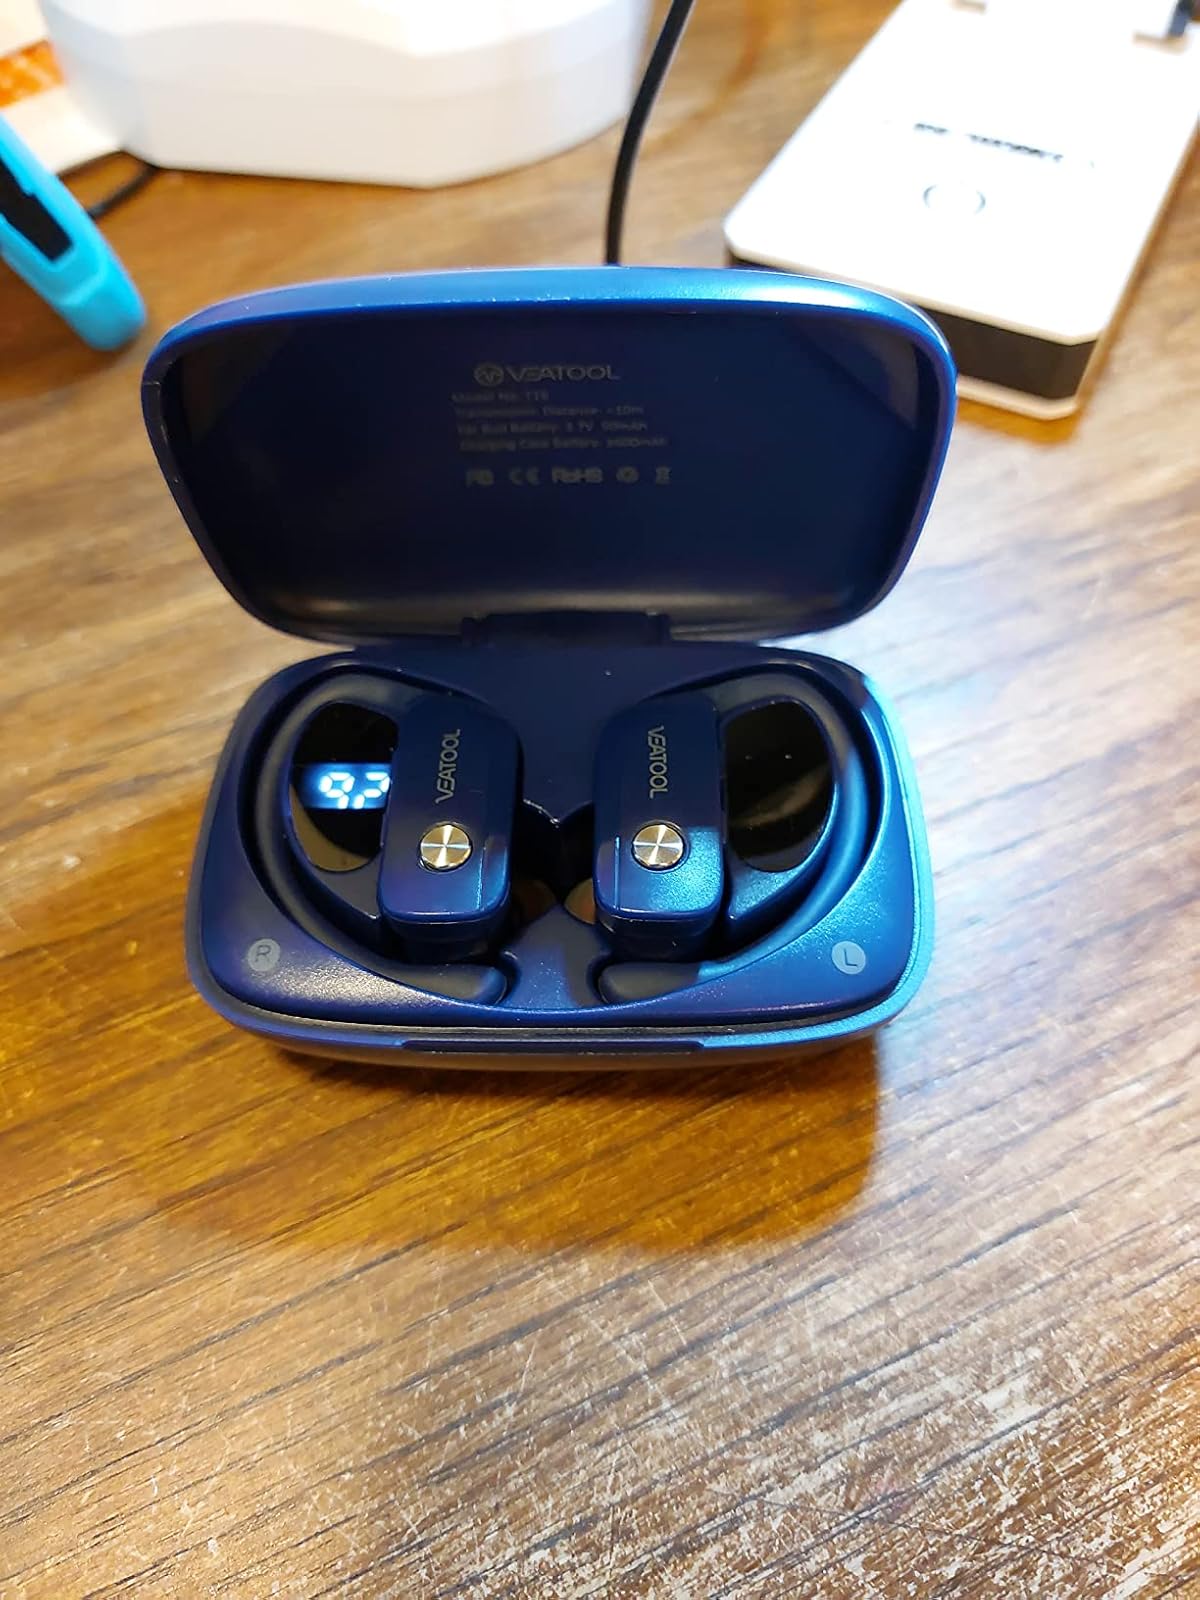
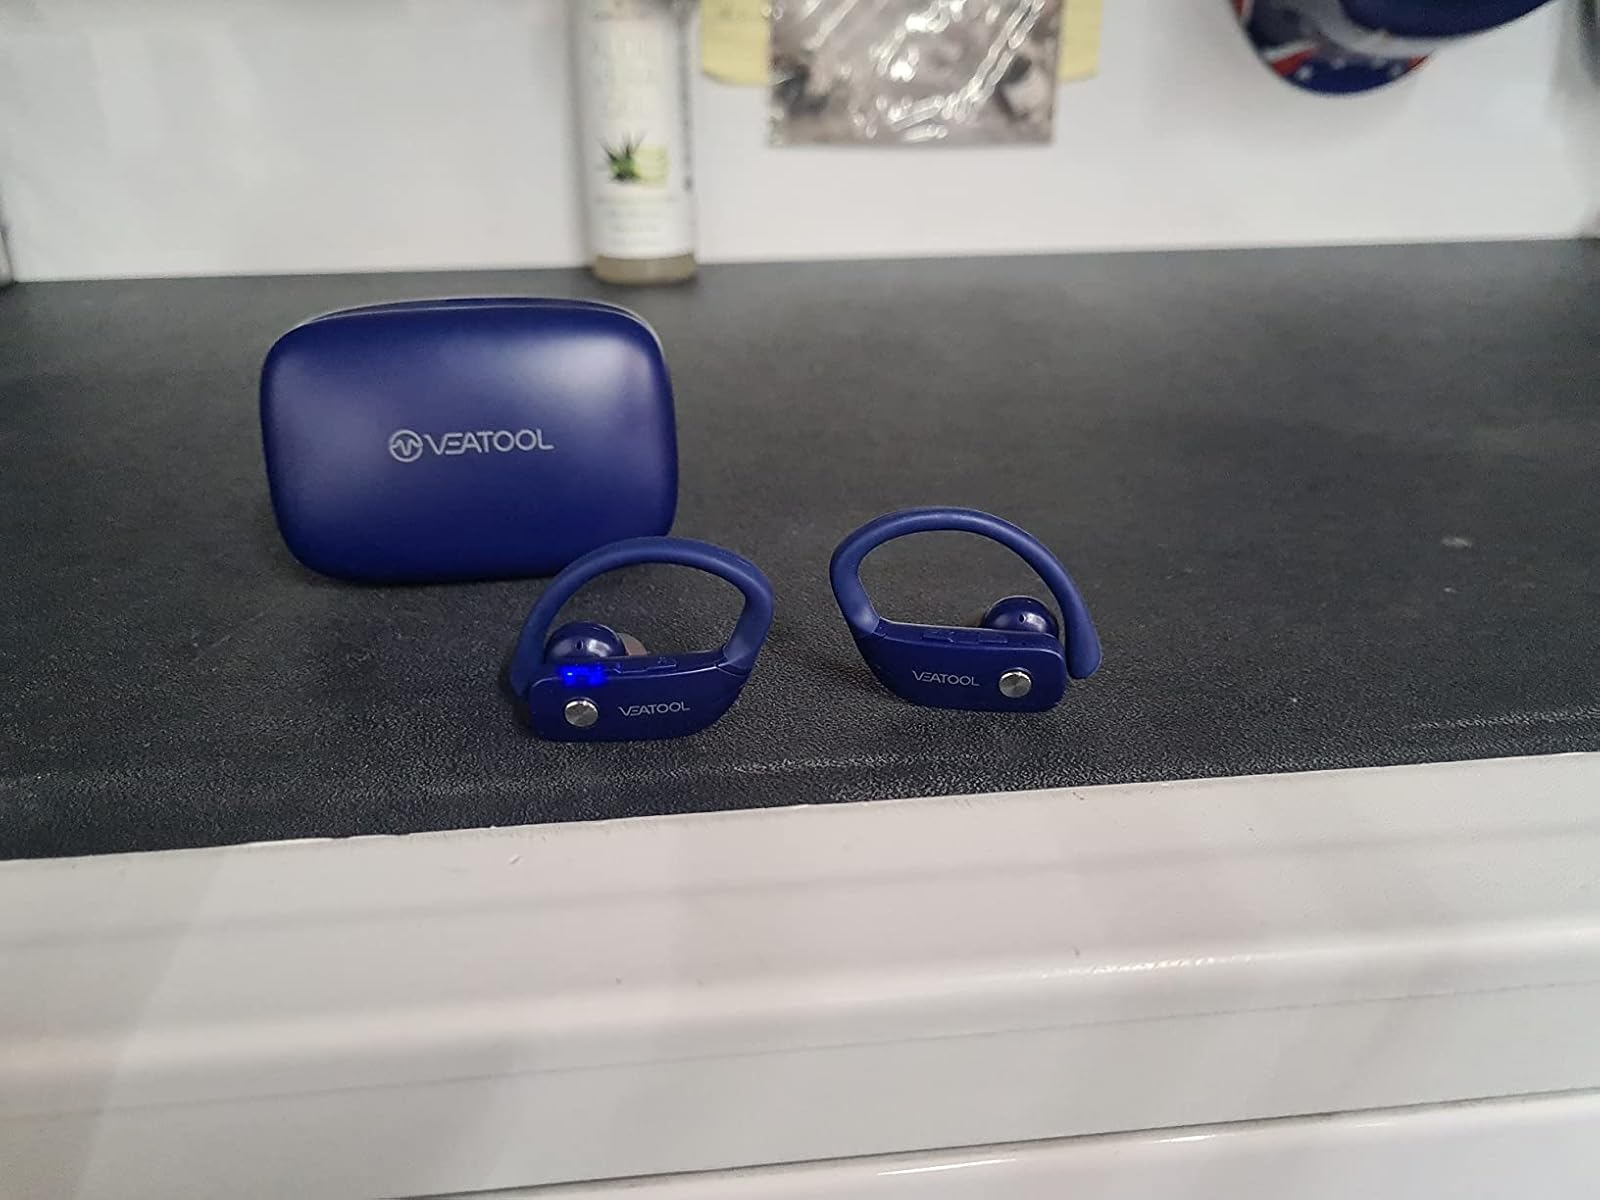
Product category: earbuds
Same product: yes